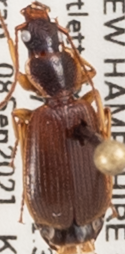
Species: Cymindis cribricollis
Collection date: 2021-09-08
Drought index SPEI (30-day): -0.438
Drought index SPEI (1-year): -0.922
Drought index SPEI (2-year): -0.676